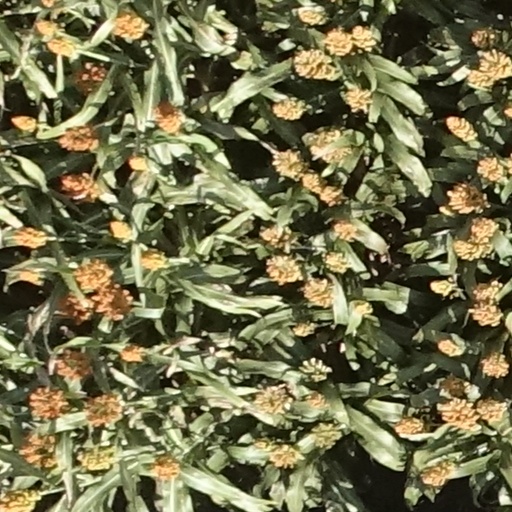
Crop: sorghum